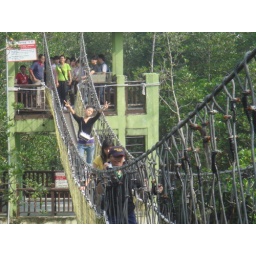
One of the Japanese Student is crossing the river by walking along the hanging bridge about 3M high